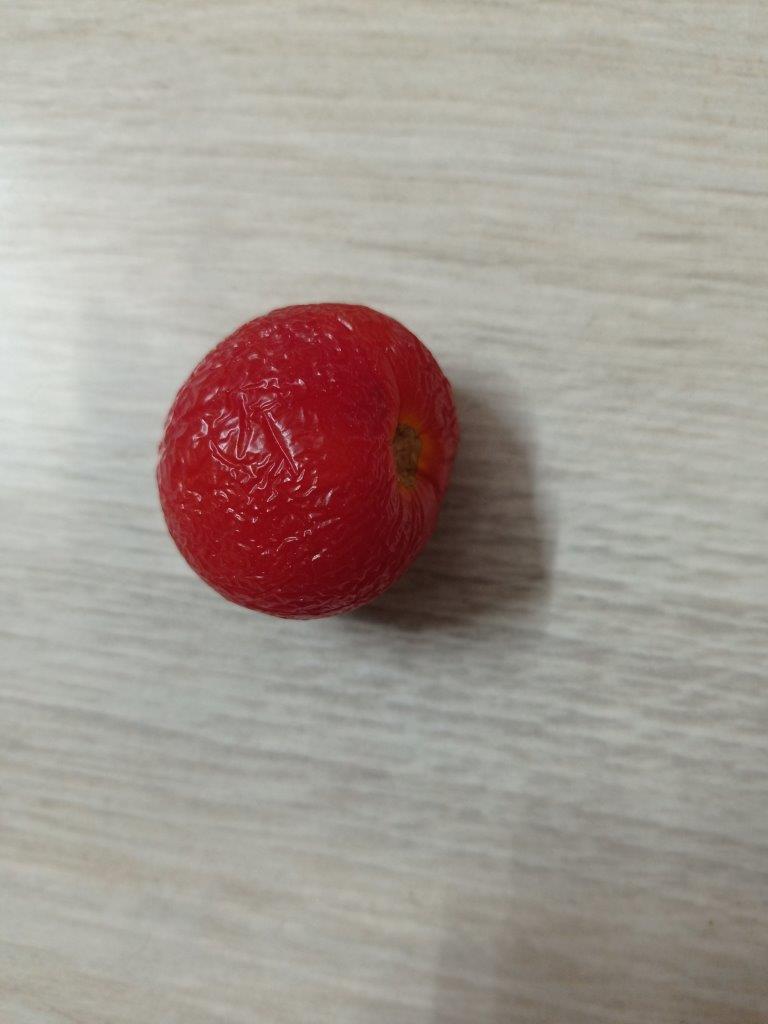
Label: Rotten